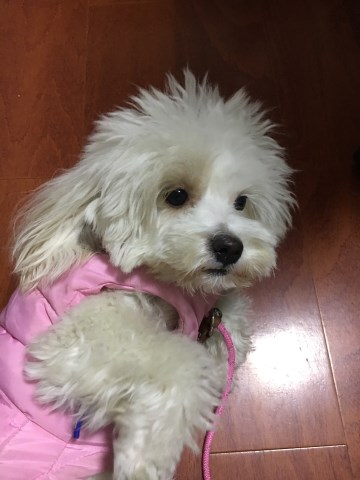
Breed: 3083-n000117-Bichon_Frise